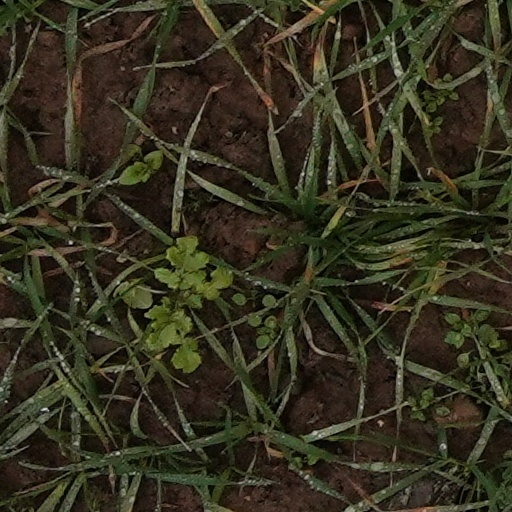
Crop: wheat